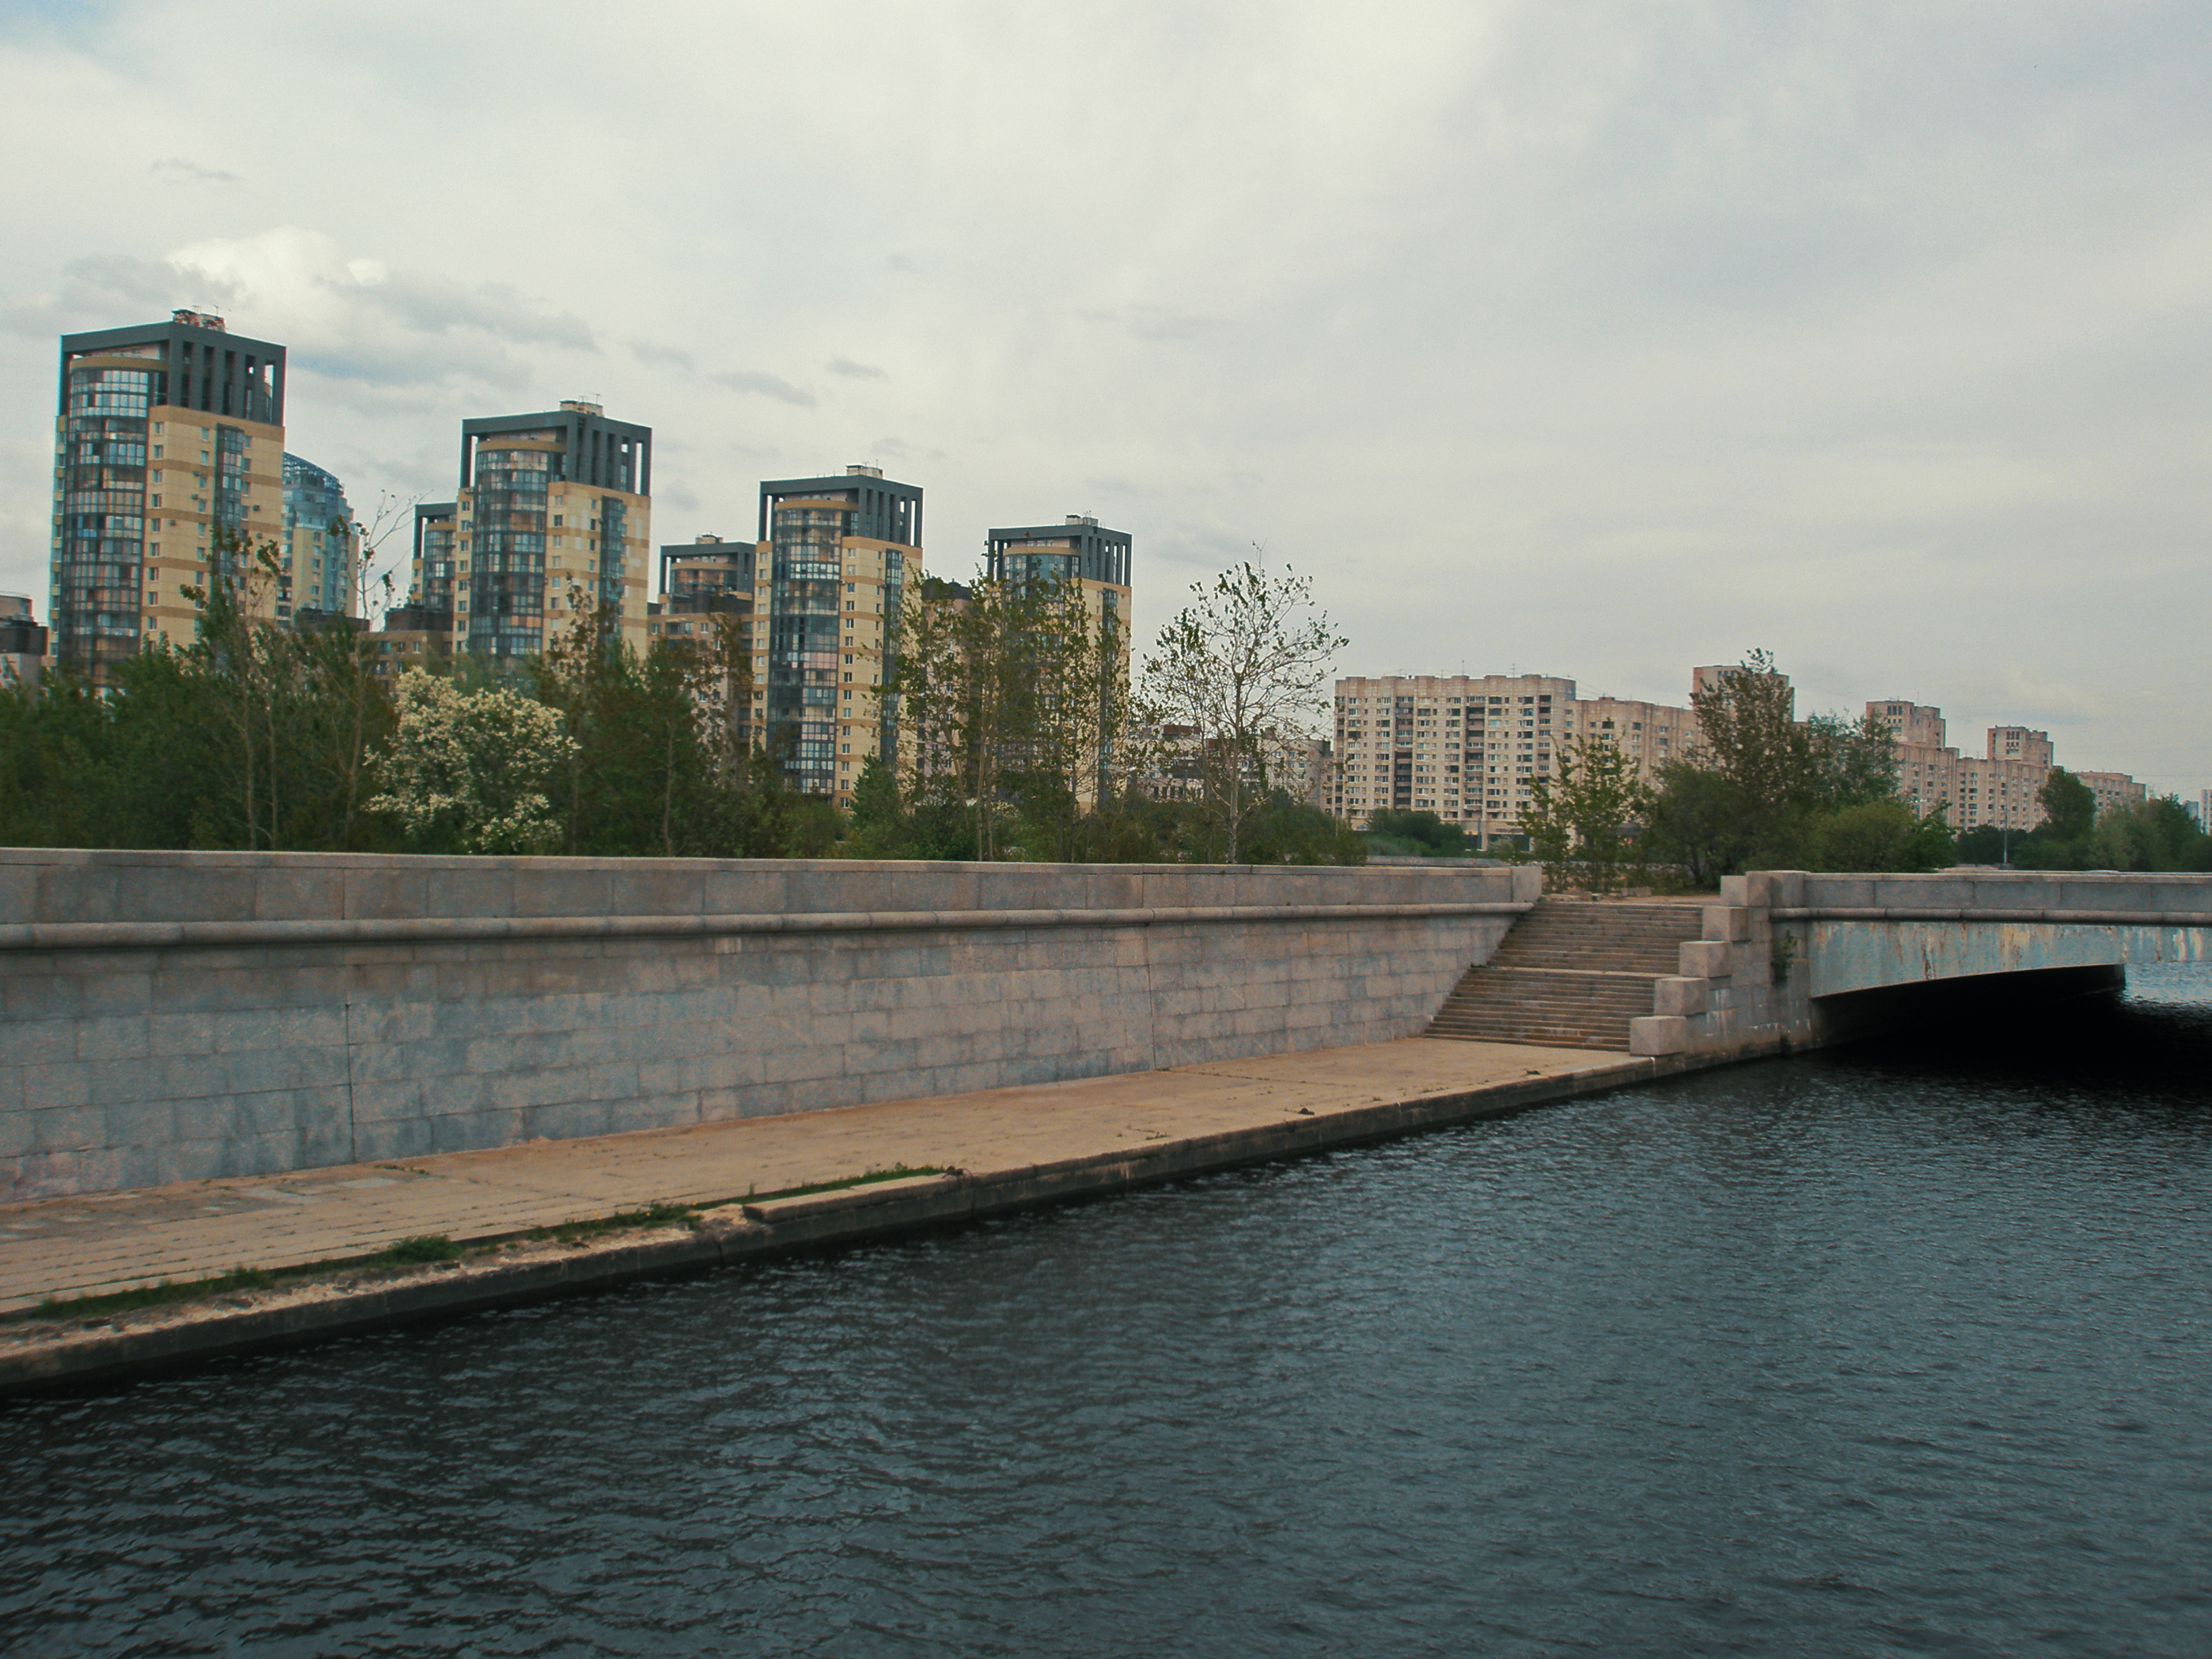
images, water, cloud, sky, building, water resources, daytime, body of water, watercourse, tree, bank, bridge, urban design, tower, city, skyscraper, lake, tower block, road, canal, concrete bridge, reservoir, girder bridge, condominium, channel, nonbuilding structure, fluvial landforms of streams, fixed link, reflection, cityscape, apartment, horizon, cumulus, roof, concrete, levee, landscape, road surface, box girder bridge, skyline, tourism, overpass, mixed use, river